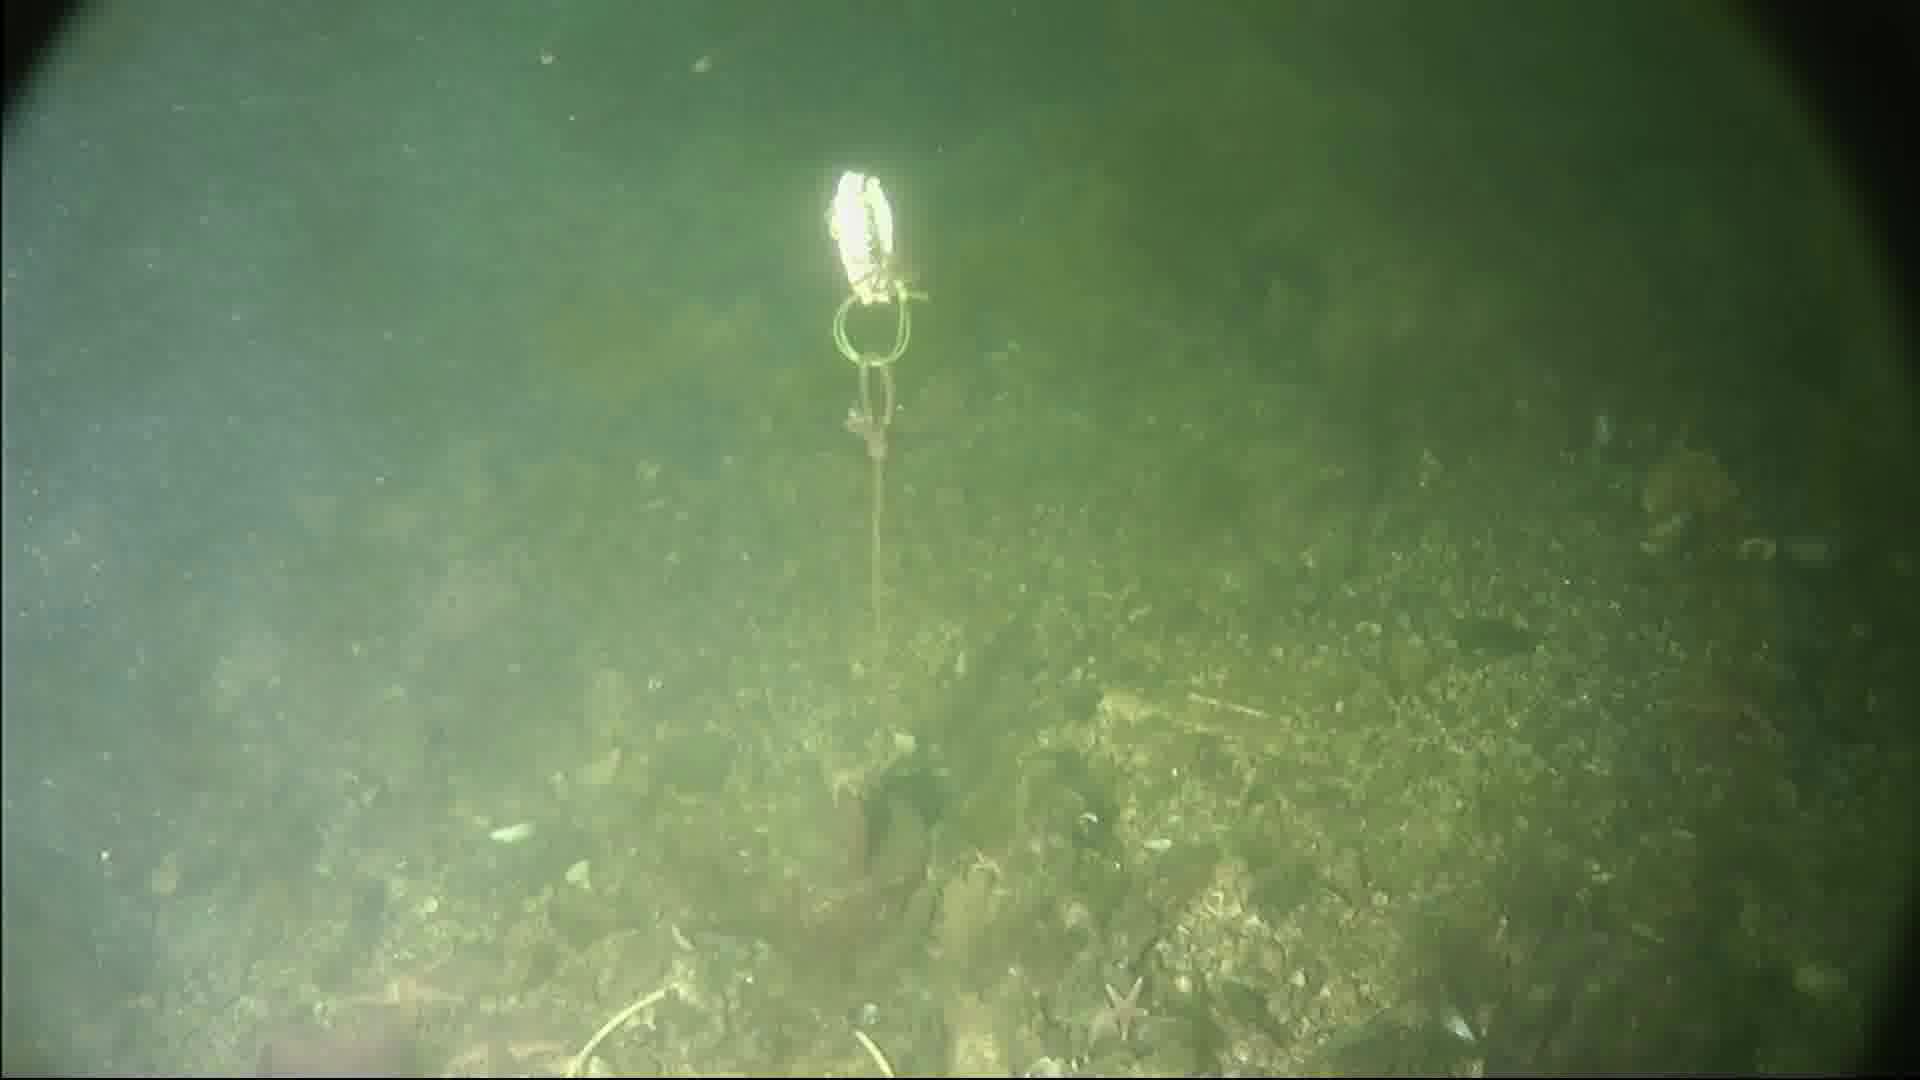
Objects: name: starfish
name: crab